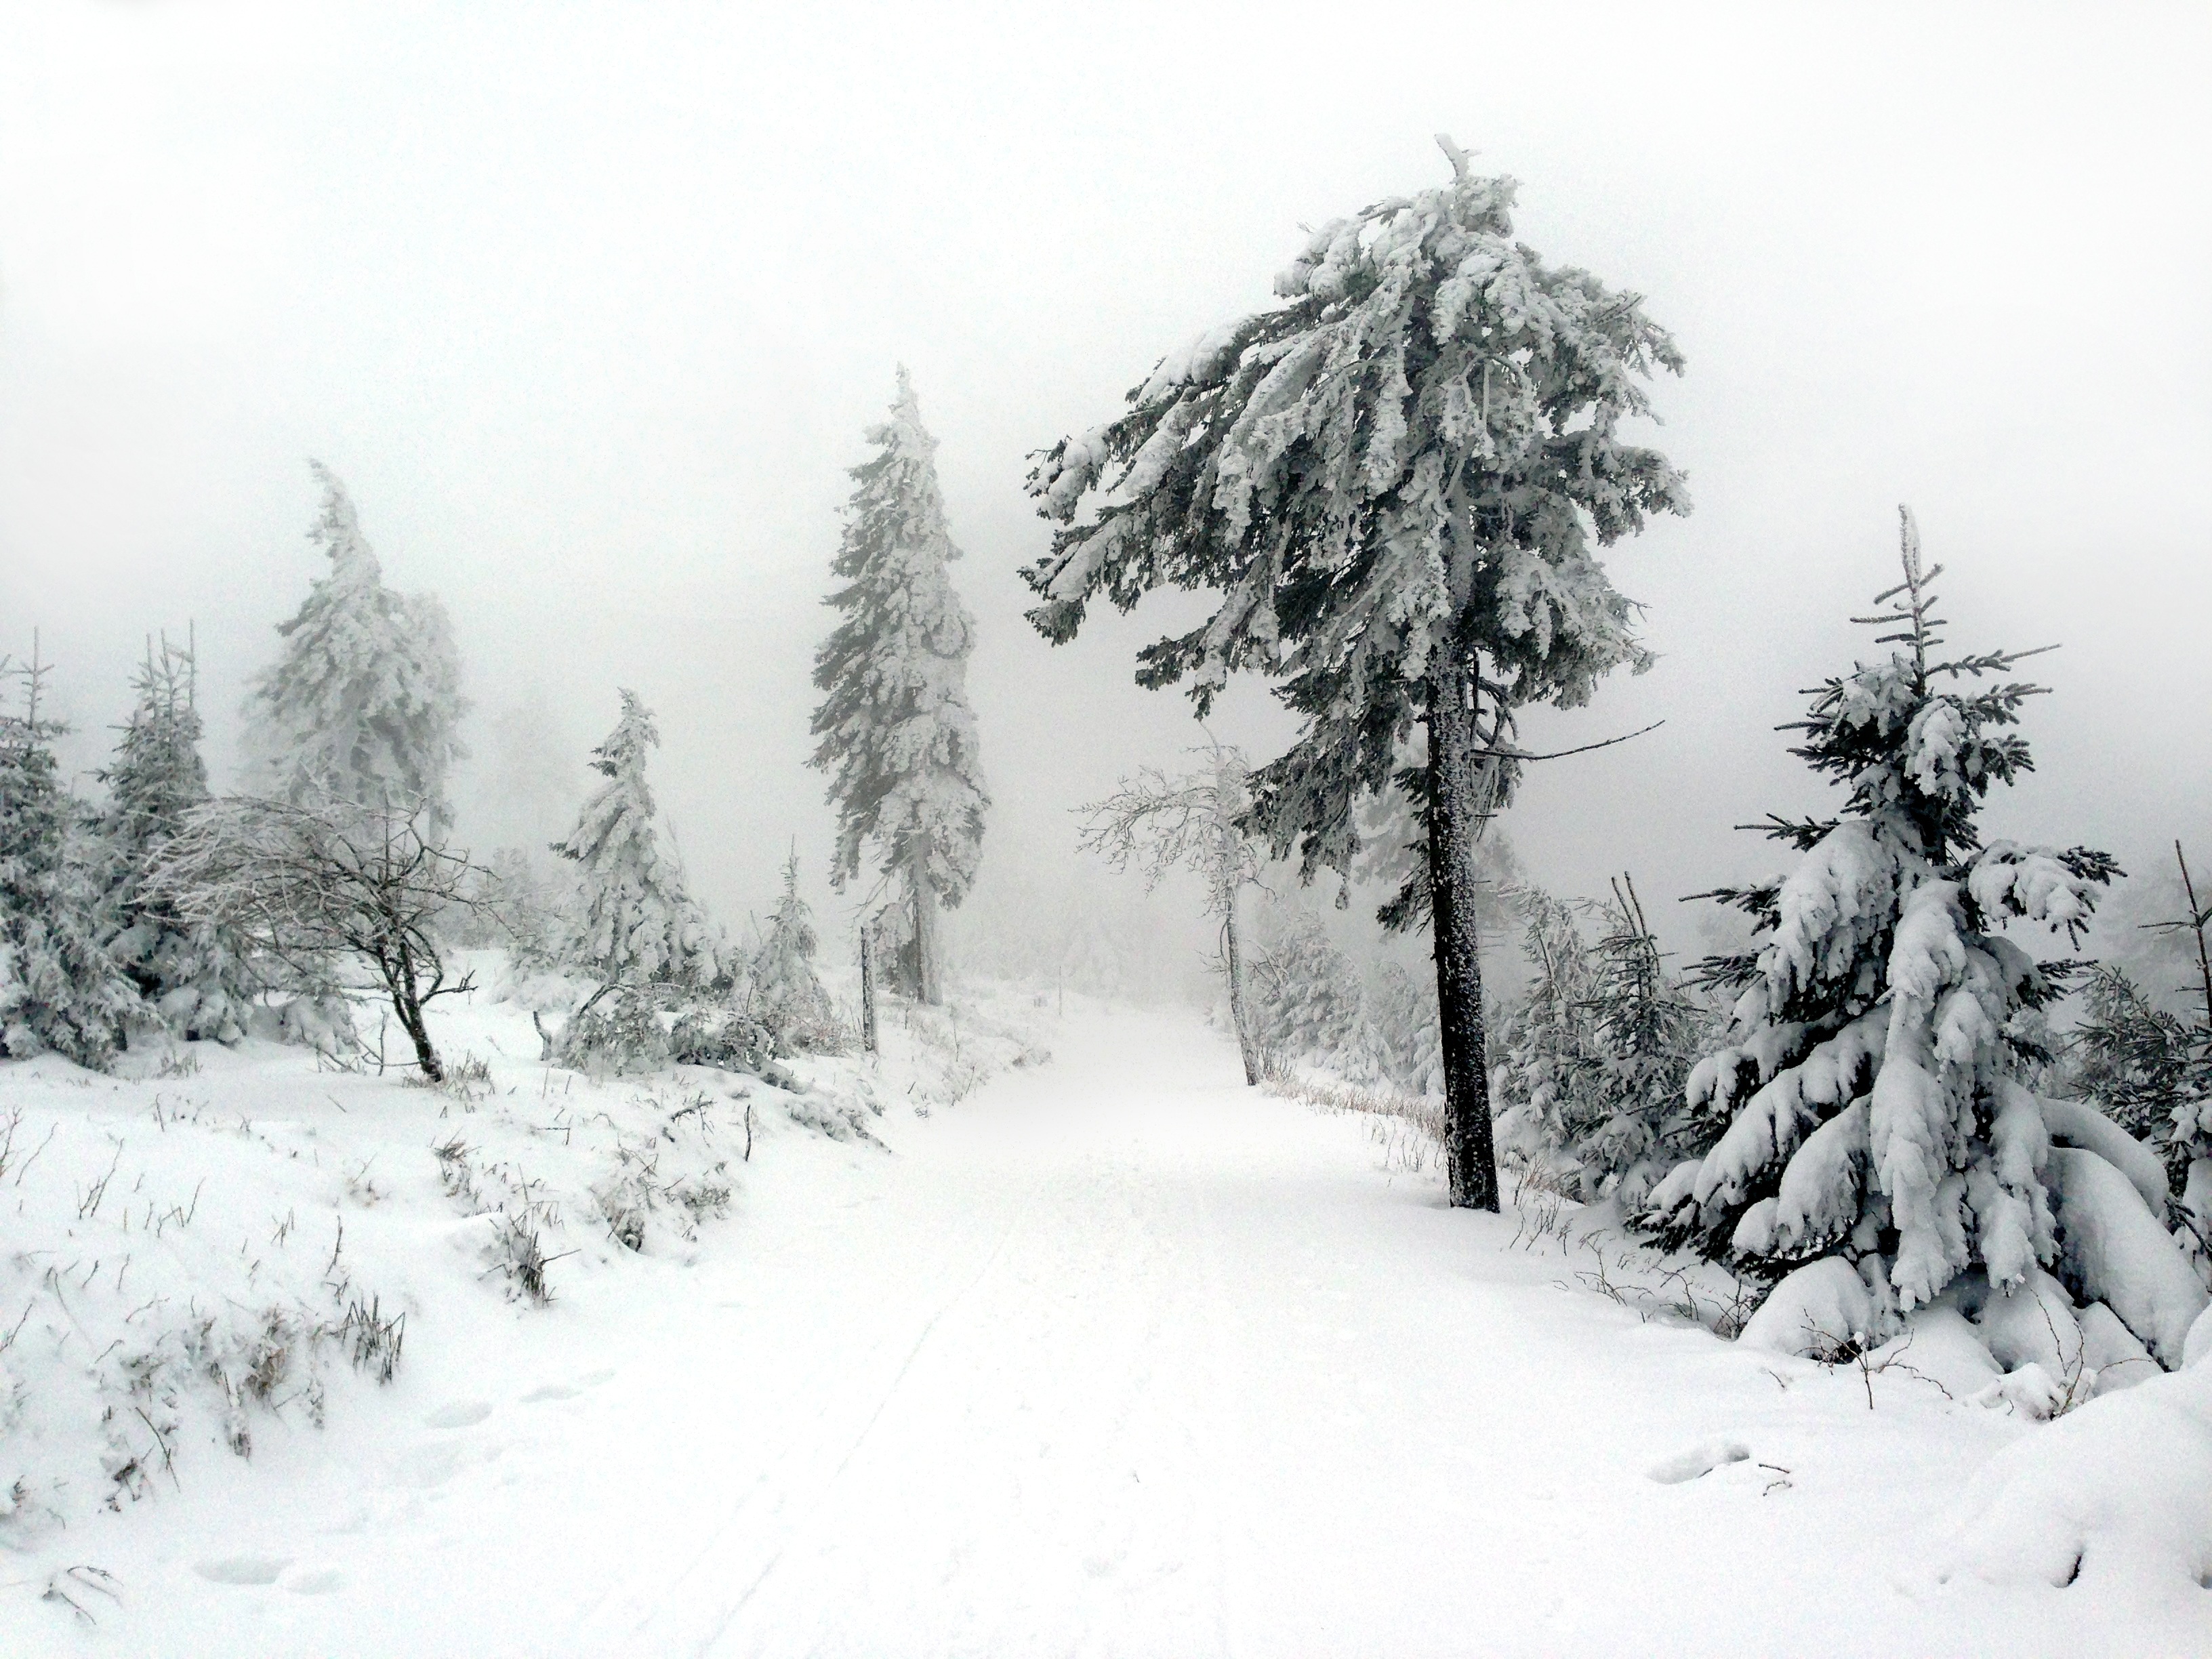
tree, nature, forest, branch, mountain, snow, winter, black and white, fog, road, atmosphere, mystical, bush, weather, fir, season, conifer, grey, spruce, blizzard, away, wintry, firs, winter forest, wanderer, freezing, winter mood, coniferous forest, winter hike, atmospheric phenomenon, woody plant, geological phenomenon, winter storm